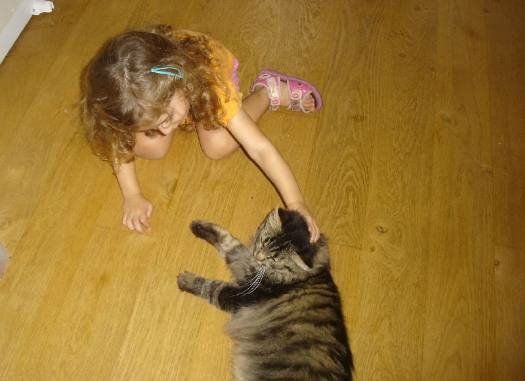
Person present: Yes